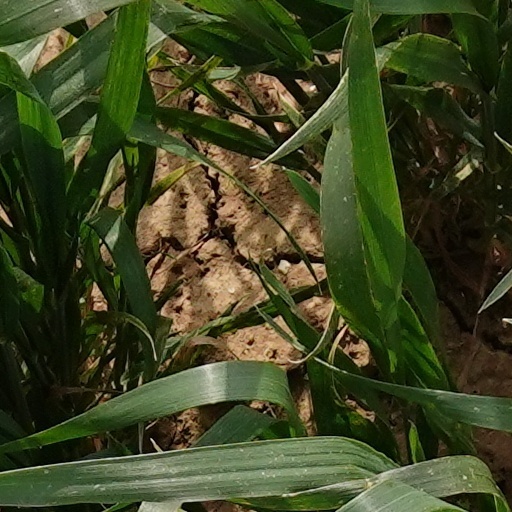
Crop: wheat